Johannes Vollevens II

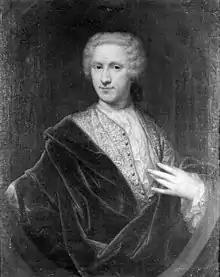
Portrait of Jacob Carel Martens by Johannes Vollevens II, 1734

Johannes Vollevens II (1685, in The Hague – 1759, in The Hague), was an 18th-century portrait painter from the Dutch Republic.